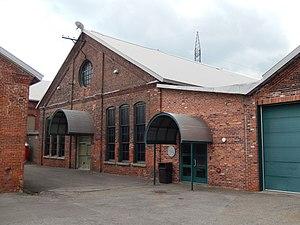
Bâtiment AL-9 de l'ancienne aluminerie de Shawinigan.
L'ancienne aluminerie de Shawinigan est une ancienne usine d'électrométallurgie située à Shawinigan au Québec. Elle comprend 12 bâtiments industriels et administratifs construits entre 1900 et 1927, situés sur un plateau surplombant la rivière Saint-Maurice, à proximité du complexe hydroélectrique de Shawinigan.